Sky position (RA, Dec in degrees): 126.27, -1.217
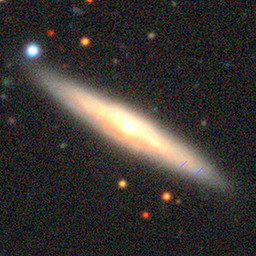
Galaxy morphology: Edge-on Galaxies with Bulge